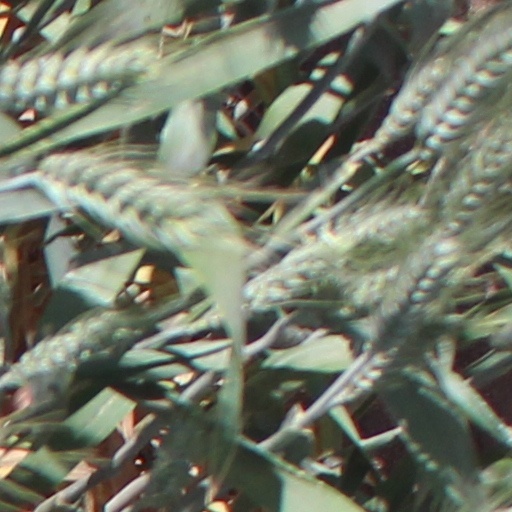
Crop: wheat